Margot Botsford

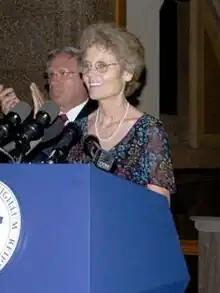
Botsford during her swearing-in ceremony to the Supreme Judicial Court

In 1989, Botsford was appointed as an associate justice of the Superior Court, where she served for eighteen years until her appointment to the Supreme Judicial Court after the death of Justice Martha B. Sosman.